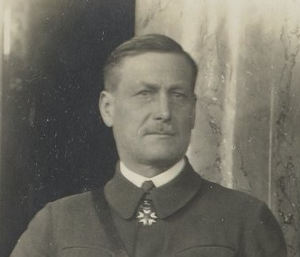
Administrateur supérieur de la Sarre - 17 février 1919-20 novembre 1919:
Joseph Louis Marie Andlauer, né le 19 mai 1869 à Fontenay-le-Vicomte et mort le 7 février 1956 à Paris, est un général français.